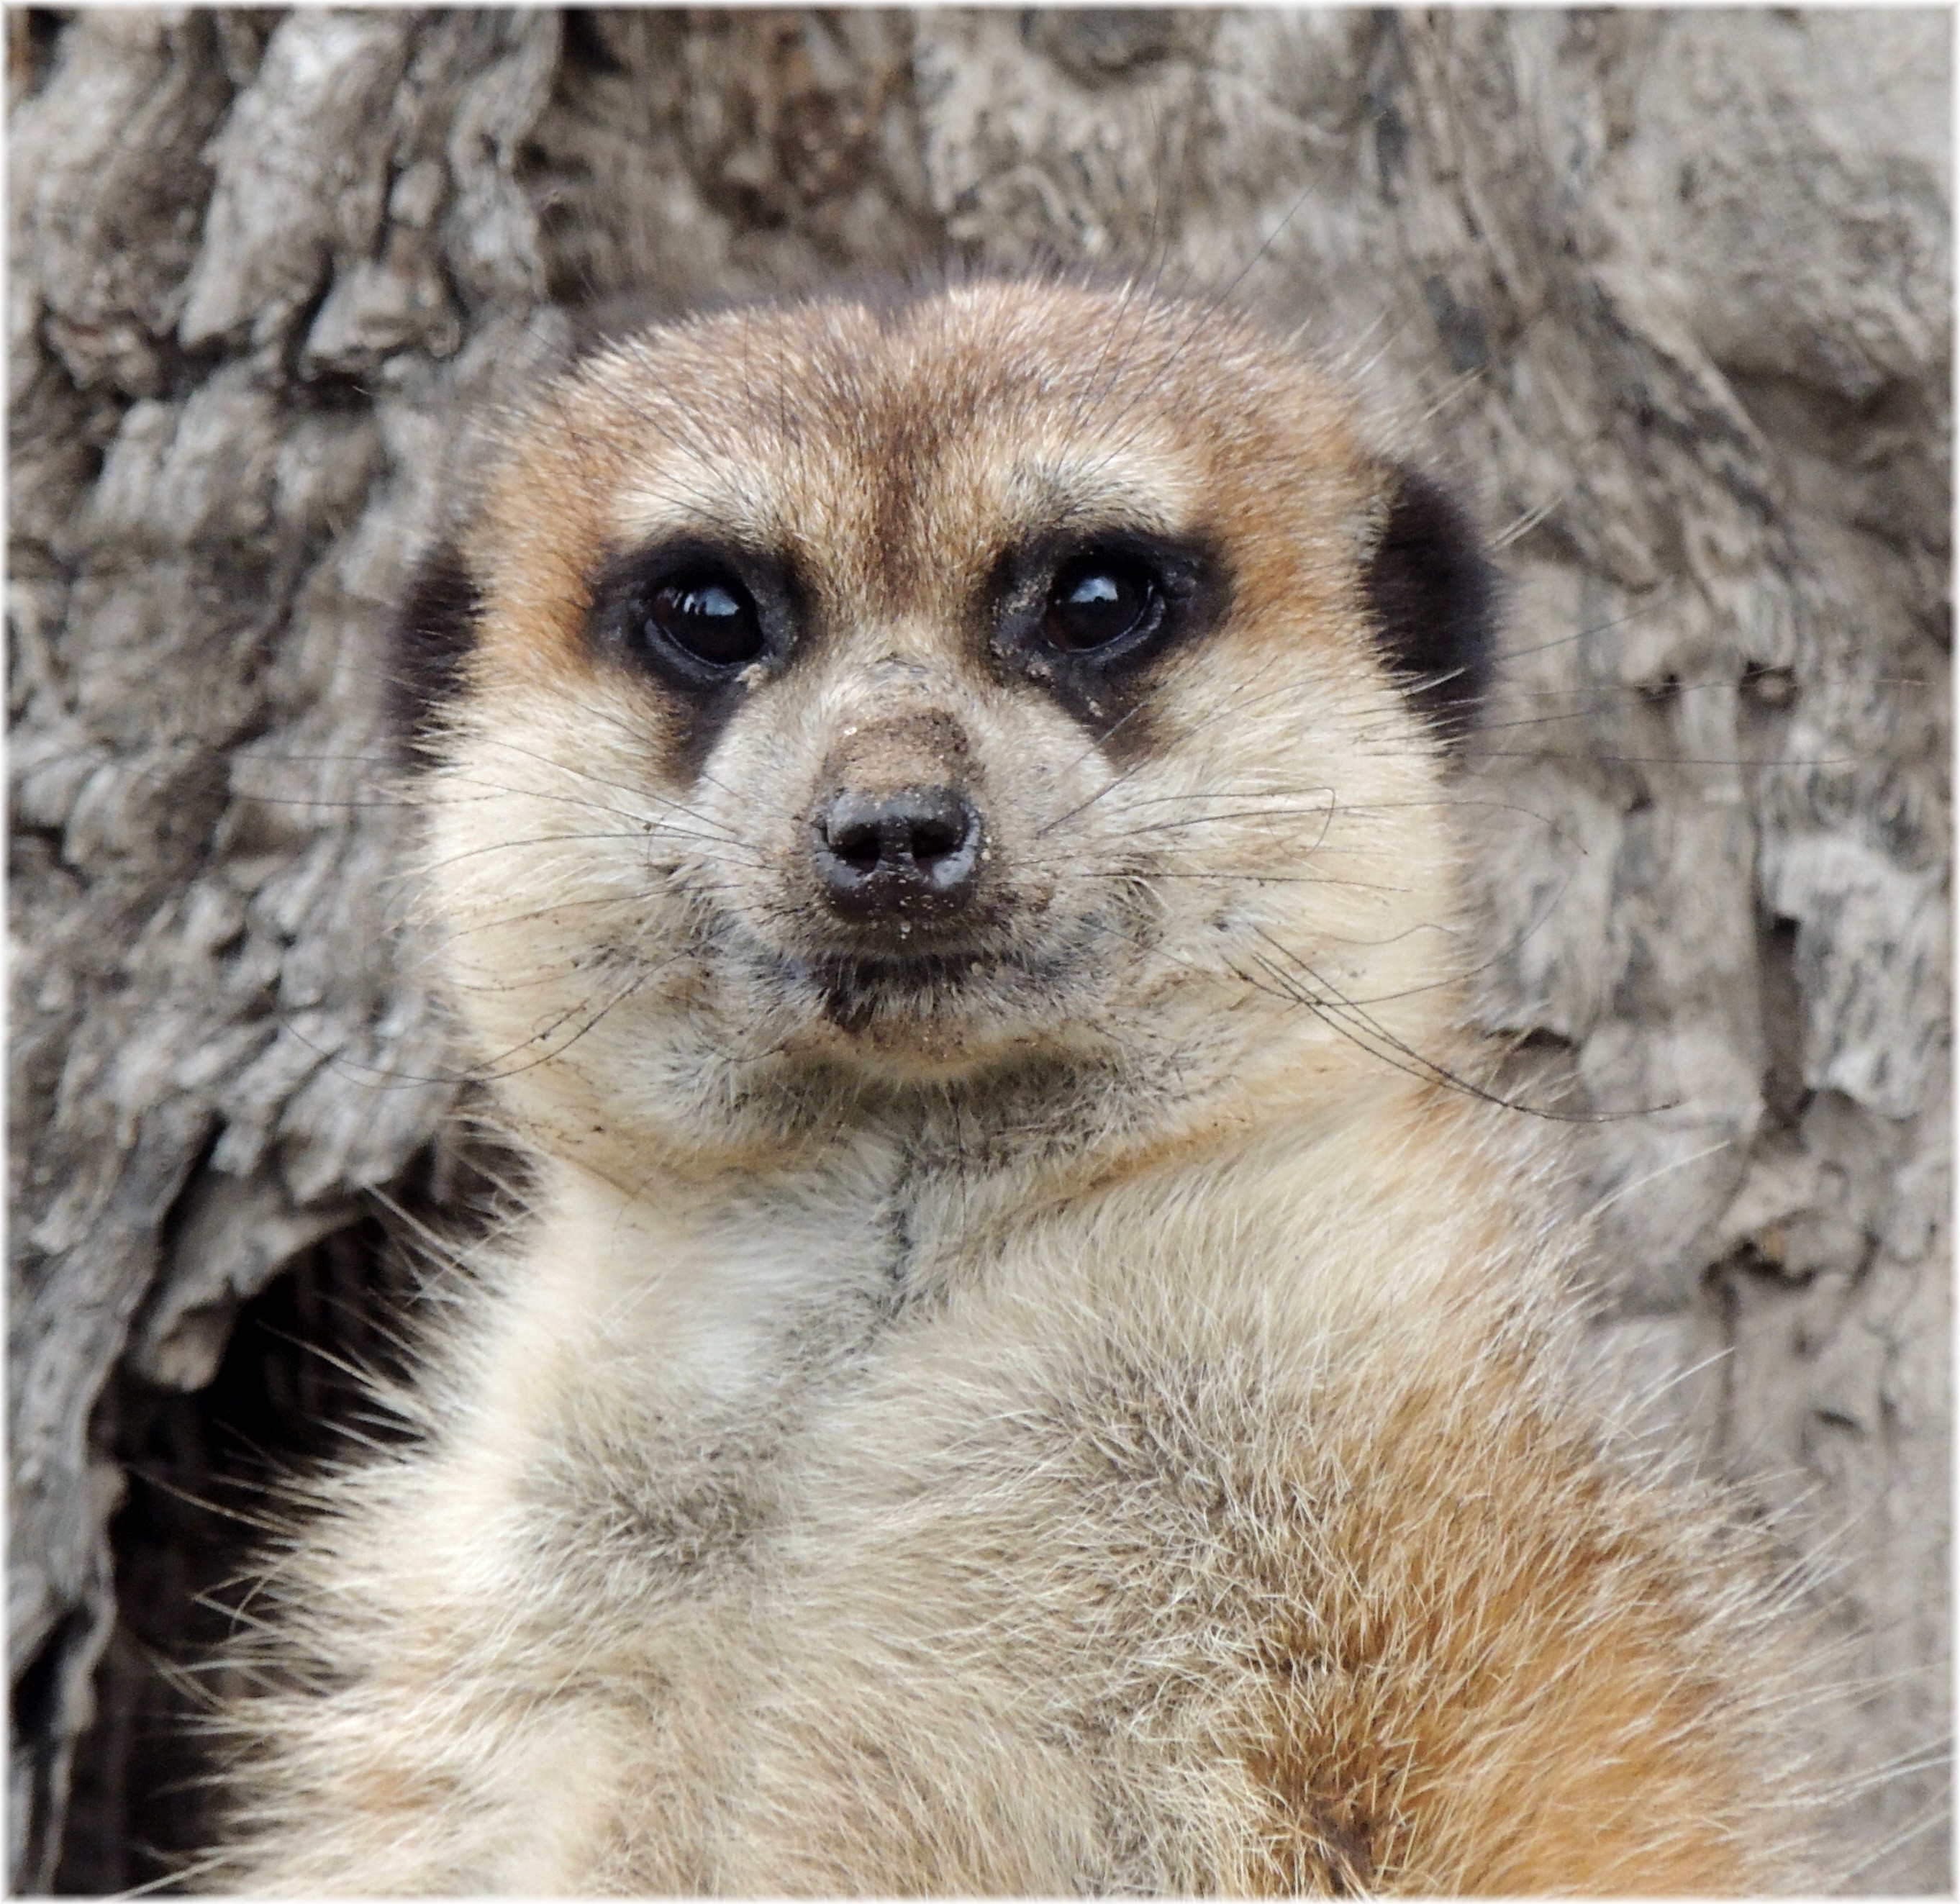
wildlife, mammal, fauna, vertebrate, meerkat, mongoose